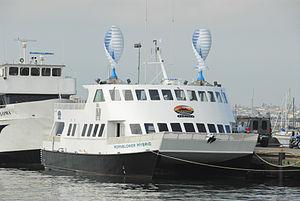
La propulsion alternative des véhicules consiste en deux catégories :
Le Hornblower Hybrid est un ferry à propulsion hybride traversant la baie de San-Francisco, en Californie, aux États-Unis d'Amérique. Il utilise des éoliennes de type Savonius hélicoïdales, ainsi que des panneaux photovoltaïques et un moteur Diesel.